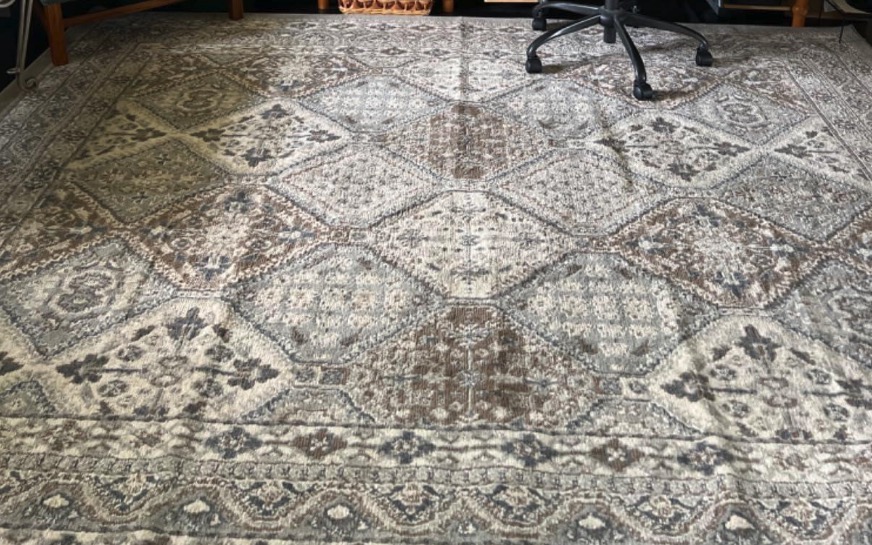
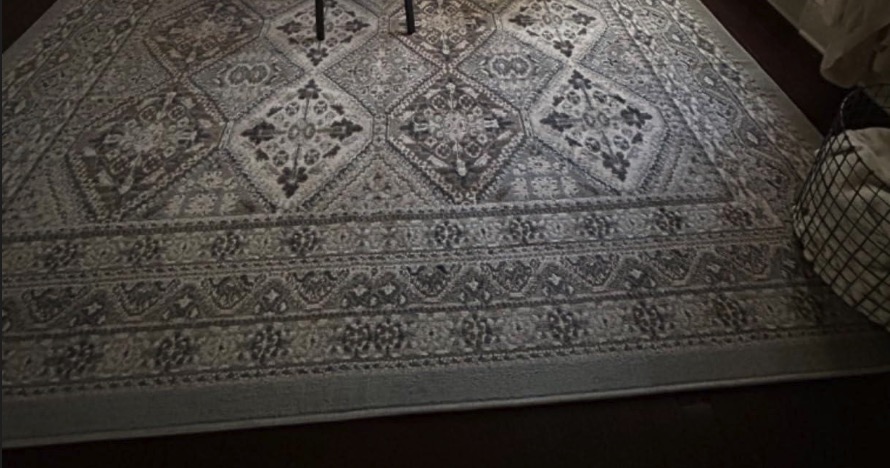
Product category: misc
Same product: yes